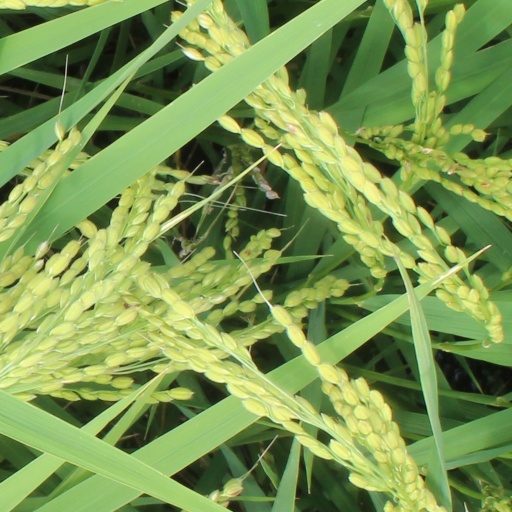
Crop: rice